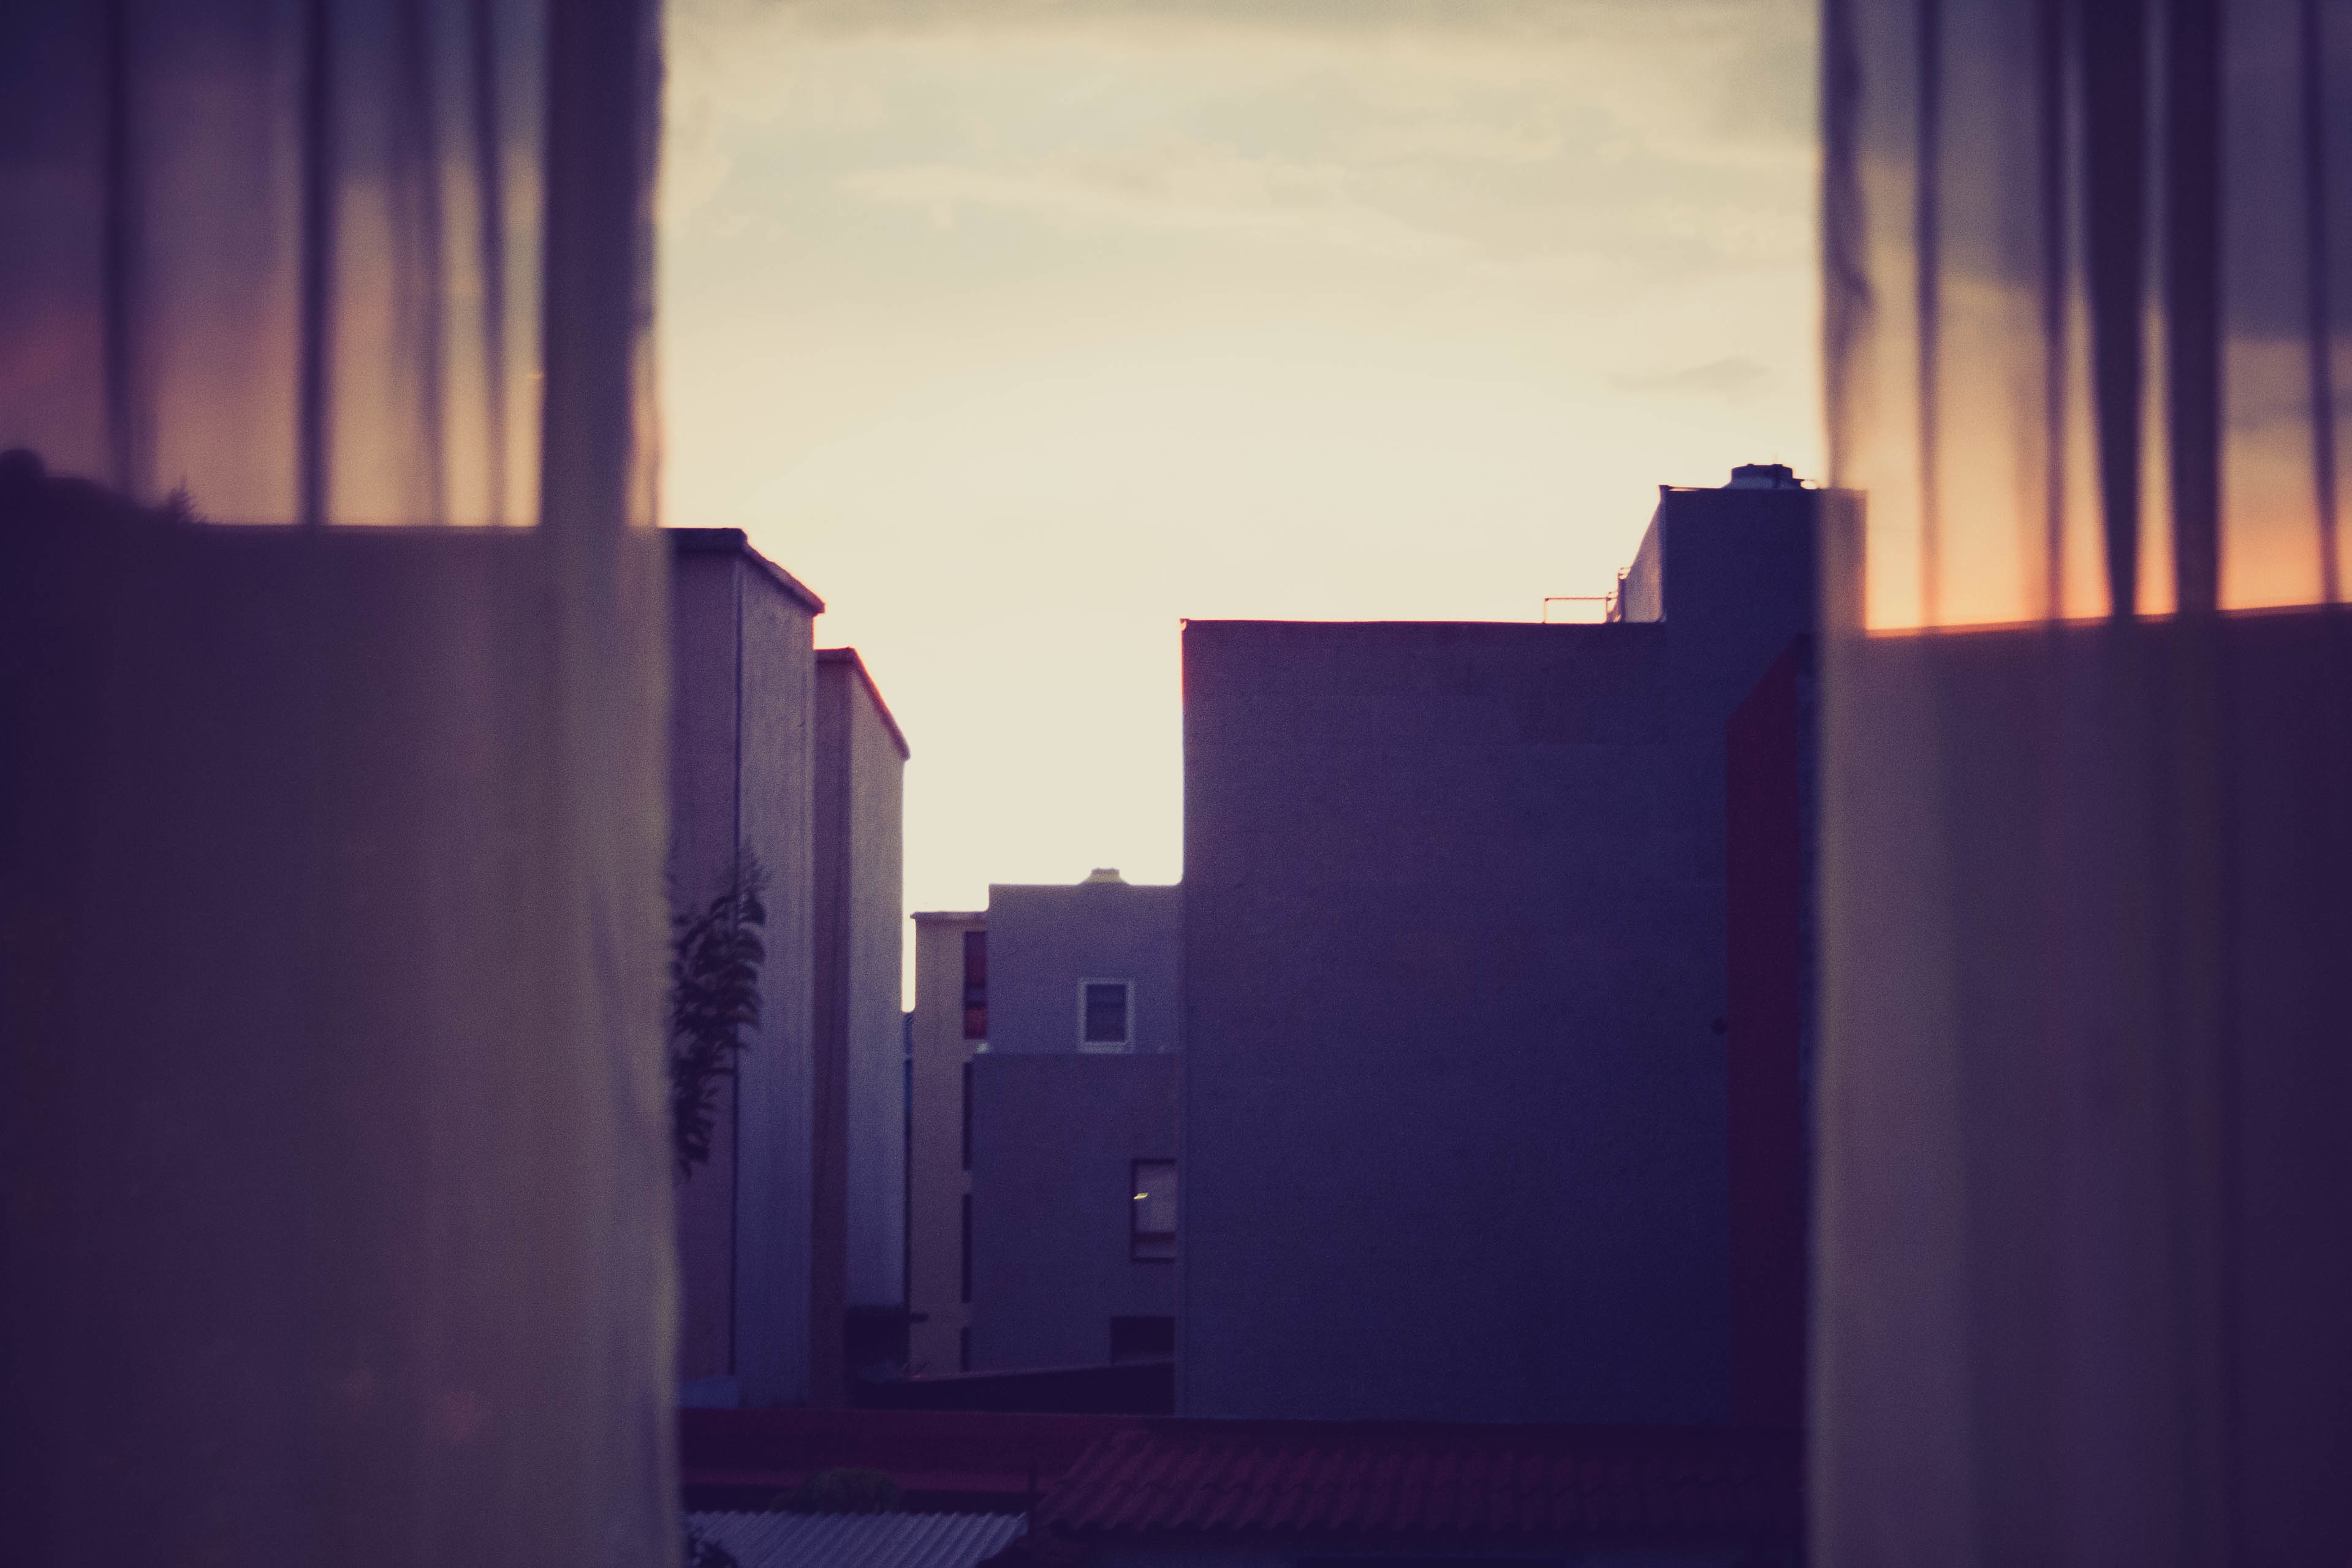
light, architecture, house, sunlight, morning, window, wall, reflection, color, shadow, darkness, blue, lighting, interior design, shape